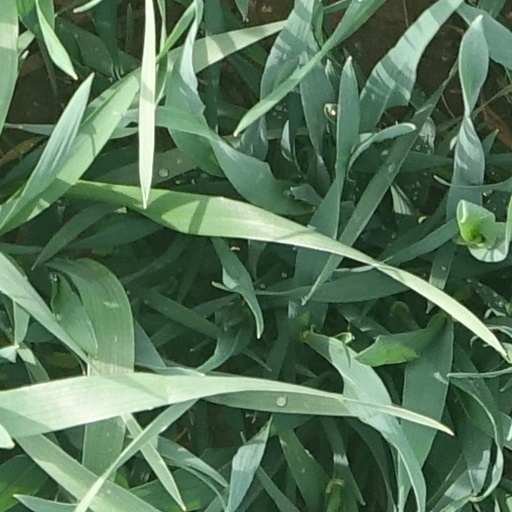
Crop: wheat